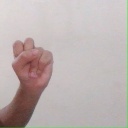
अक्षर: स